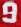
Number: 9